1955 Dodge

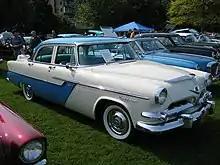
Canadian-built 1955 Dodge Mayfair, a Plymouth Belvedere with a Dodge front end

Power came from either a flathead straight six or one of two V8s. The regular Red Ram V8 was standard on the Royal and optional on the Coronet. A hemi V8 (the Super Red Ram) was standard on the Custom Royal. A rare Power Pack was optional, consisting of a four-barrel Carter carburetor and dual exhausts good for with the Hemi engine.